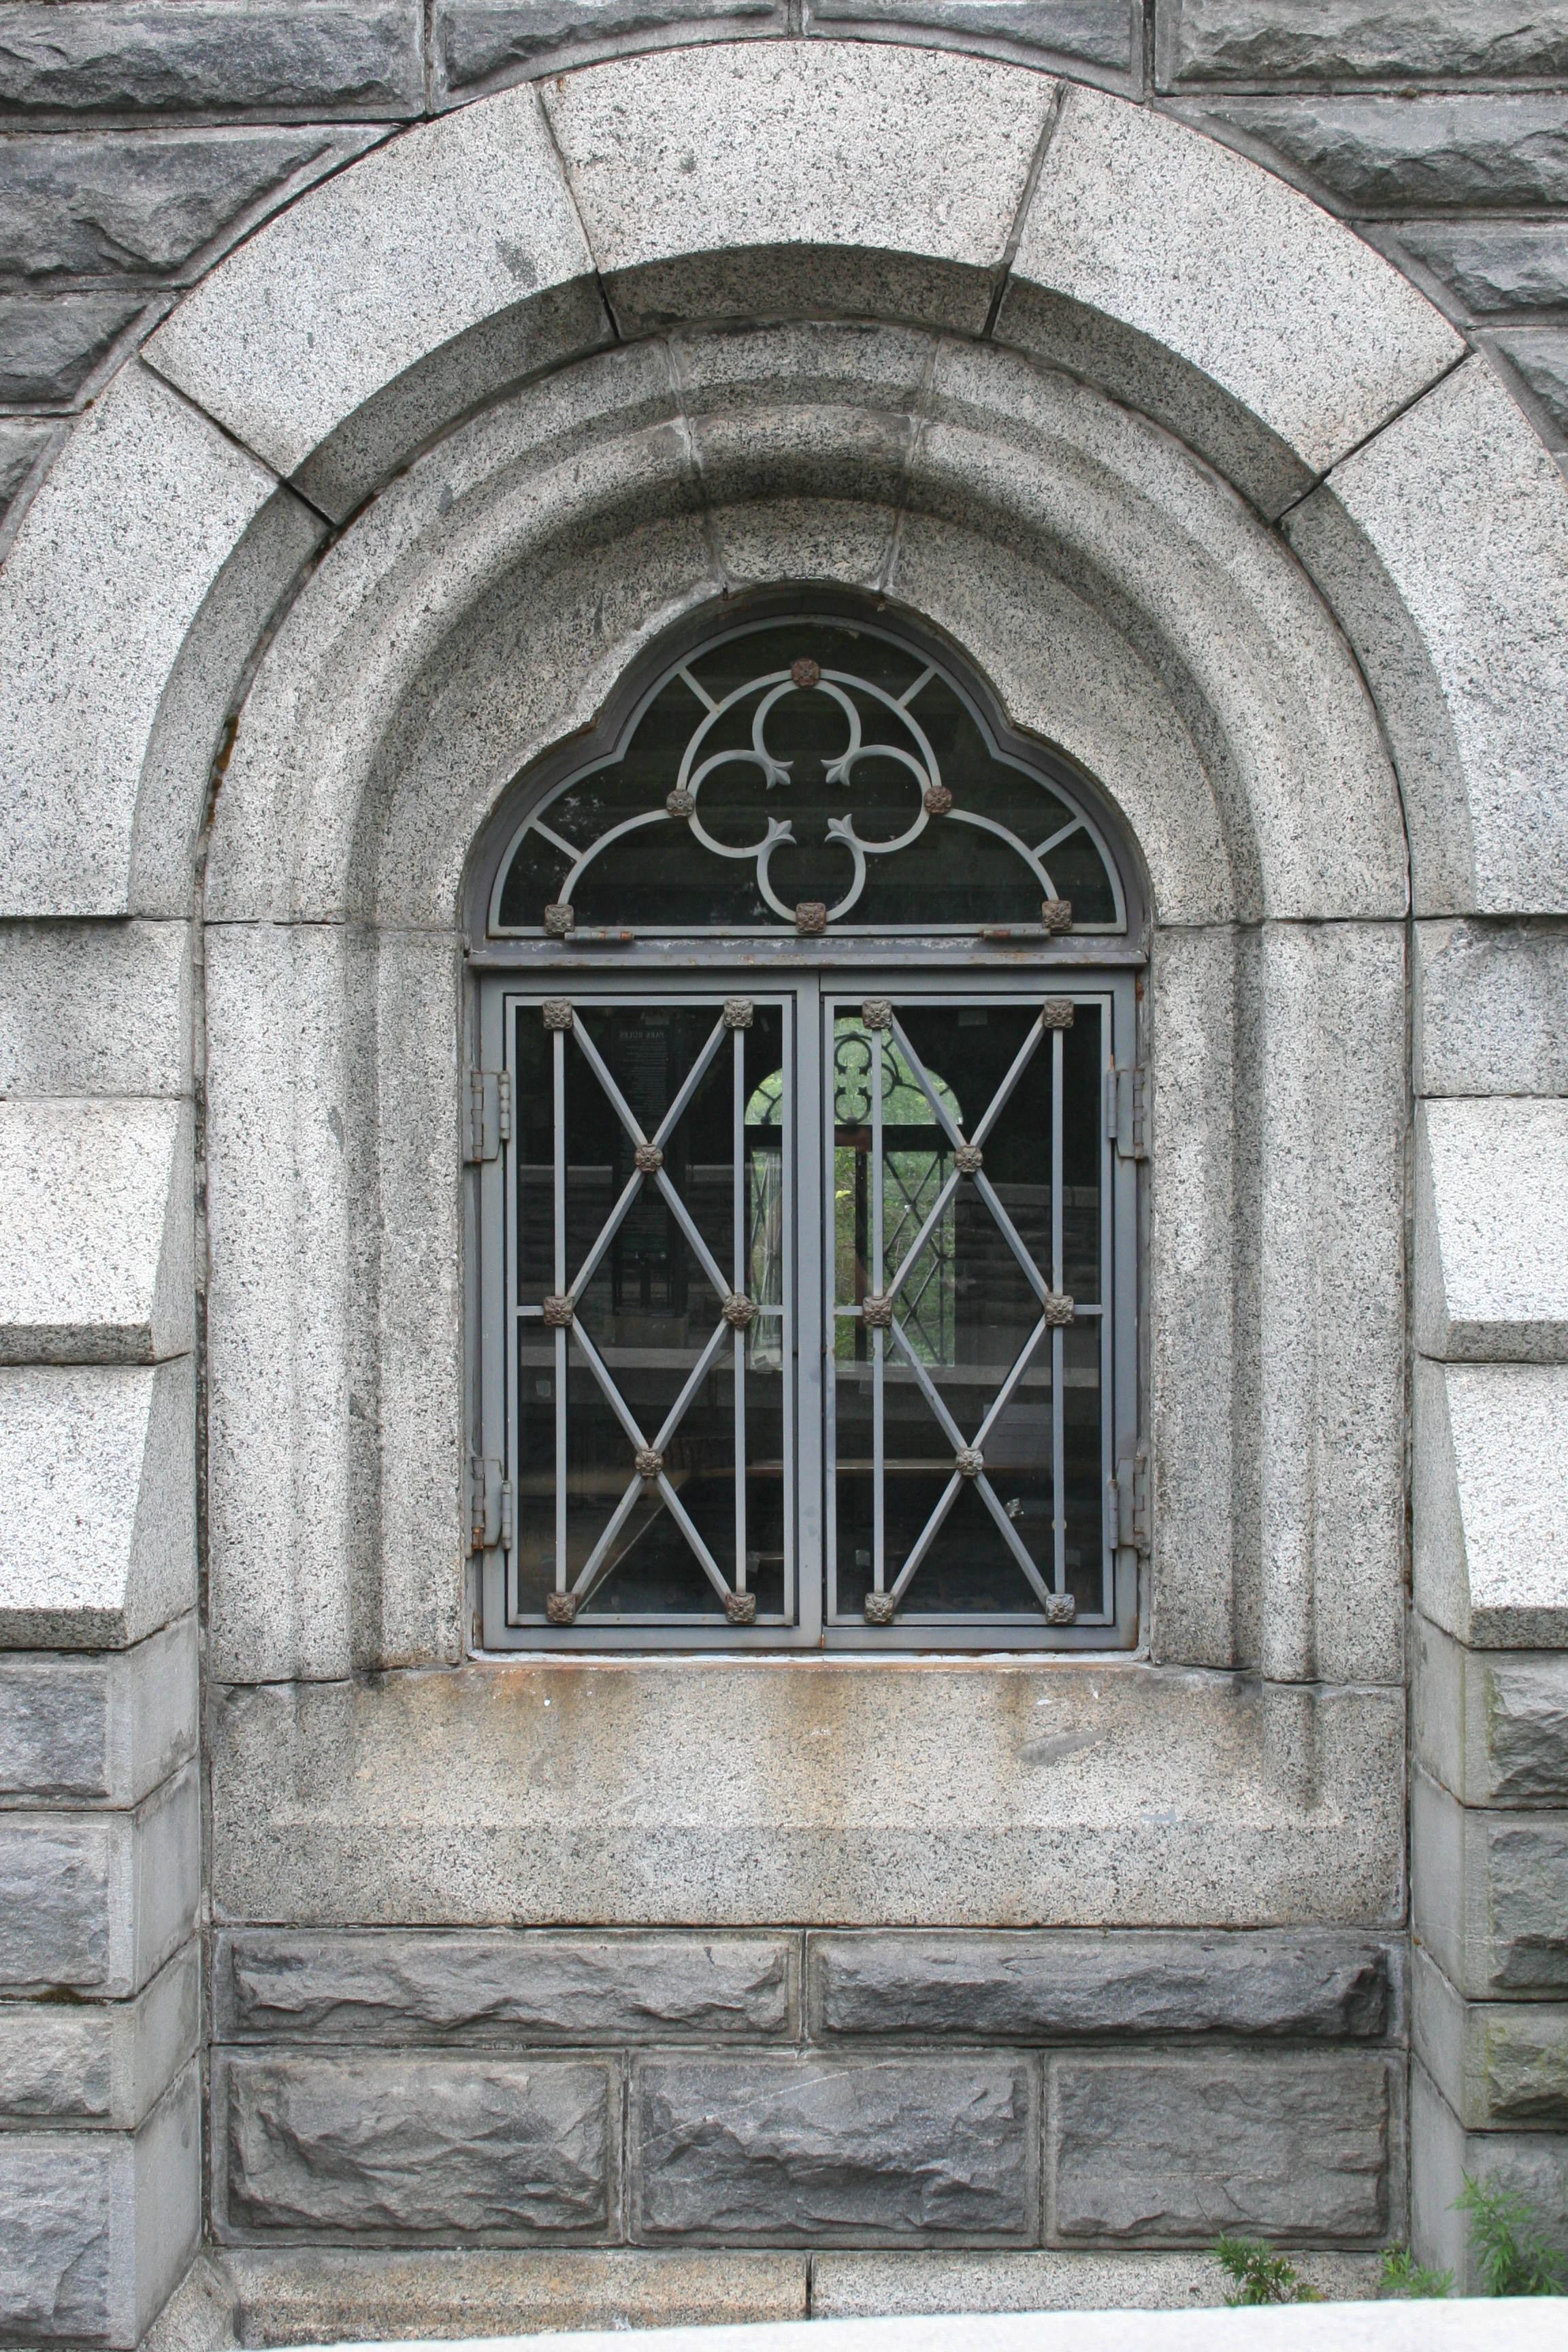
architecture, structure, window, building, stone, arch, castle, facade, chapel, door, place of worship, stone arch, symmetry, synagogue, estate, masonry, semicircular window